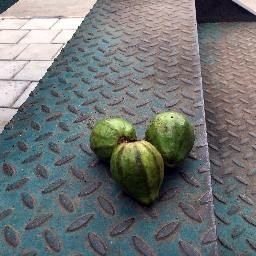
Fruit: Guava
Quality: Good